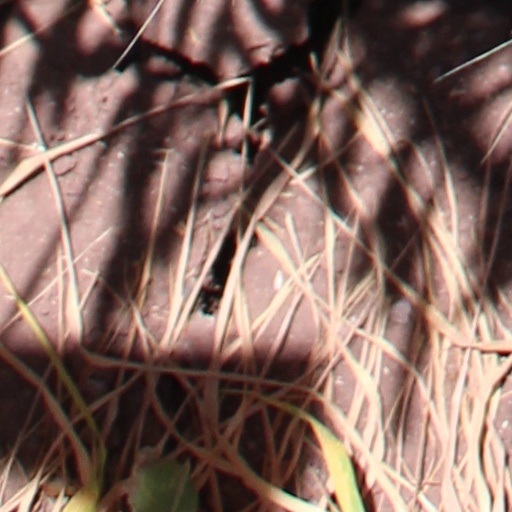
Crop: wheat